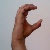
The image shows a hand gesture representing the letter 'C' in Indian Sign Language.